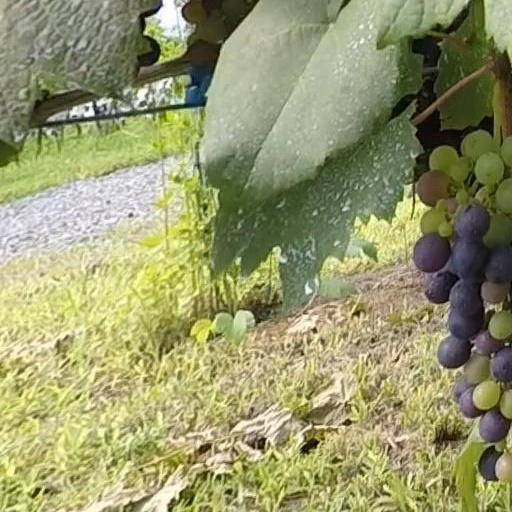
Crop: grape